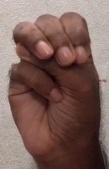
ASL sign: M